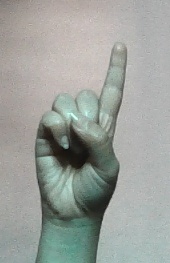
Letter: bb